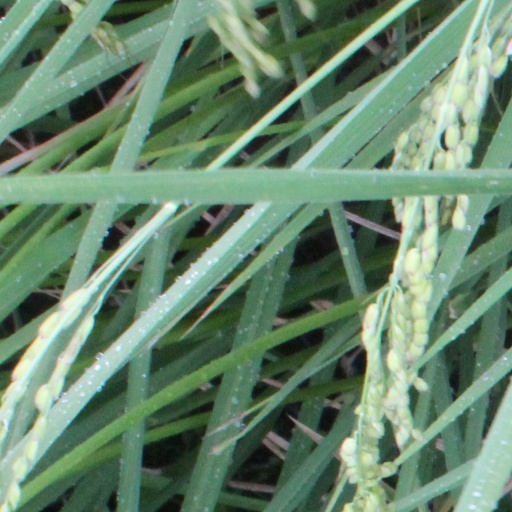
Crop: rice